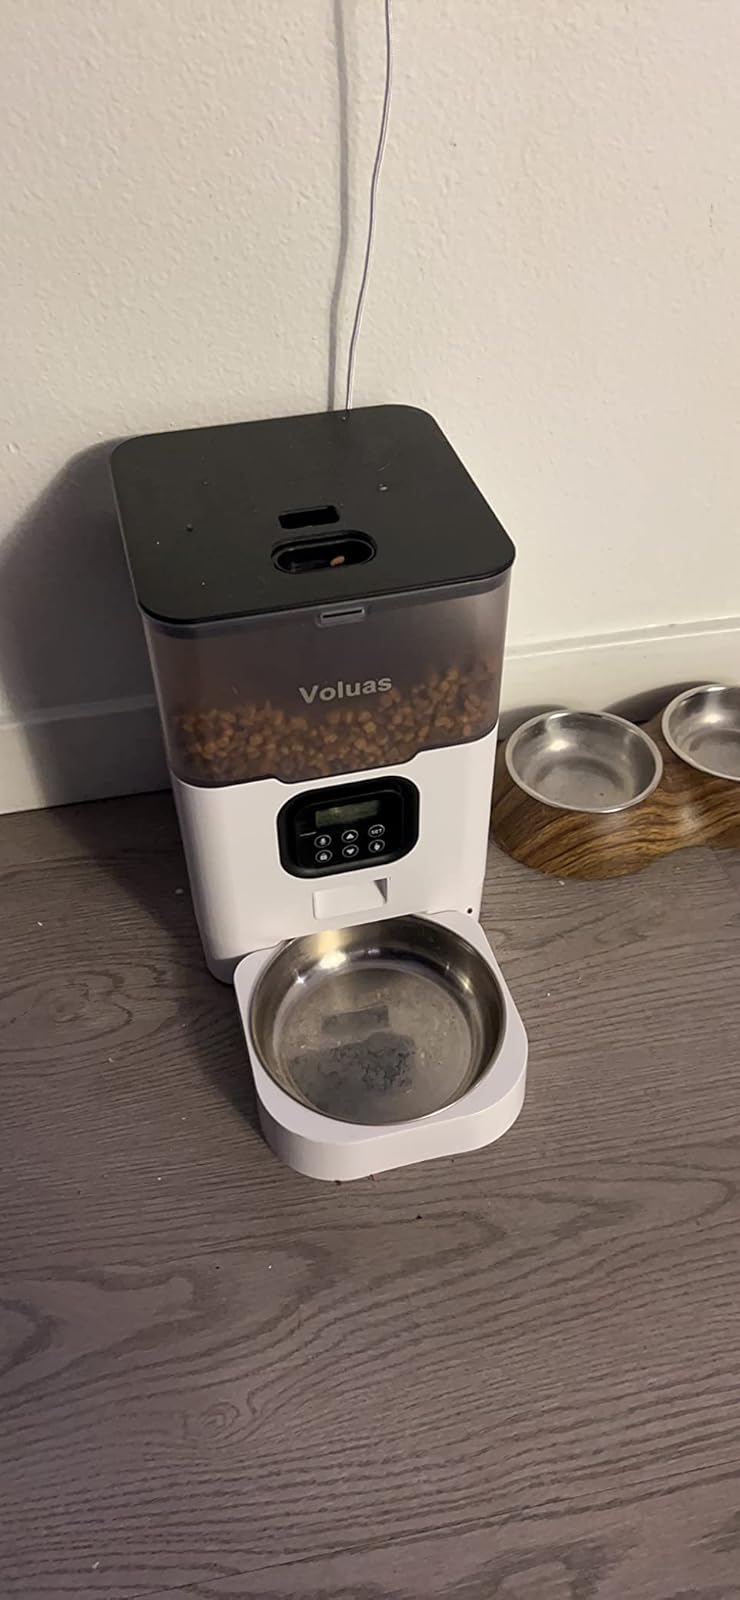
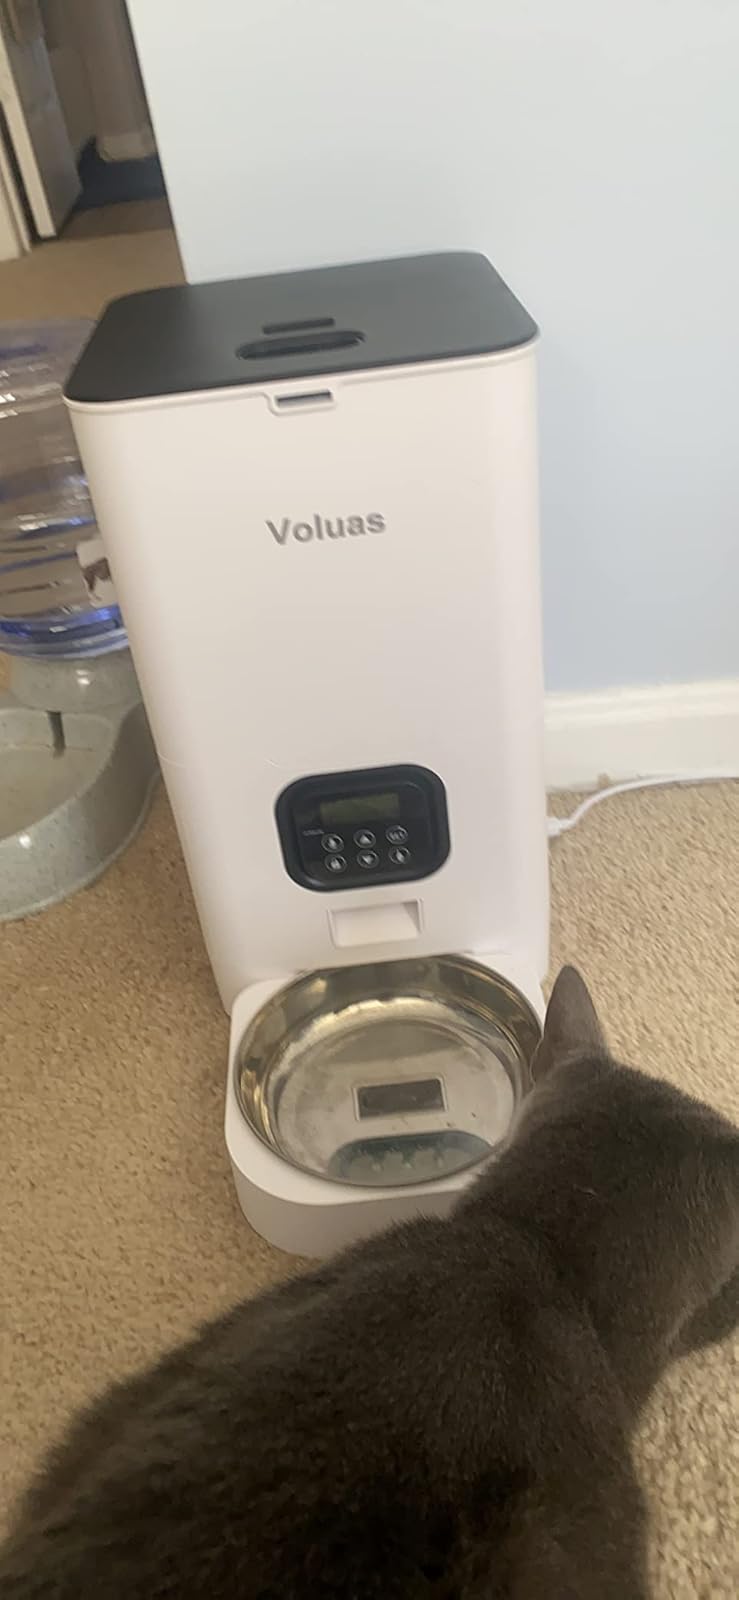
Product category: items_feeder
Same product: no